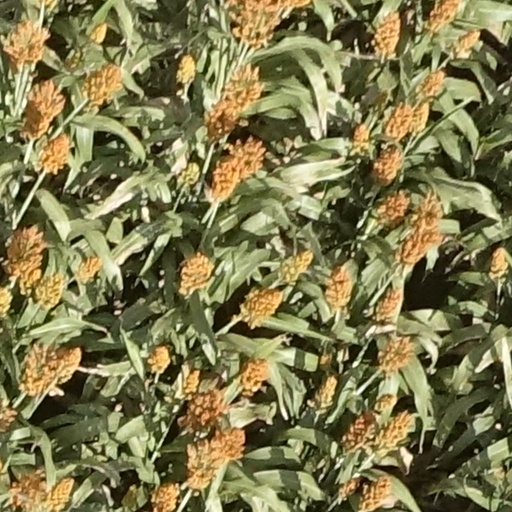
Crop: sorghum